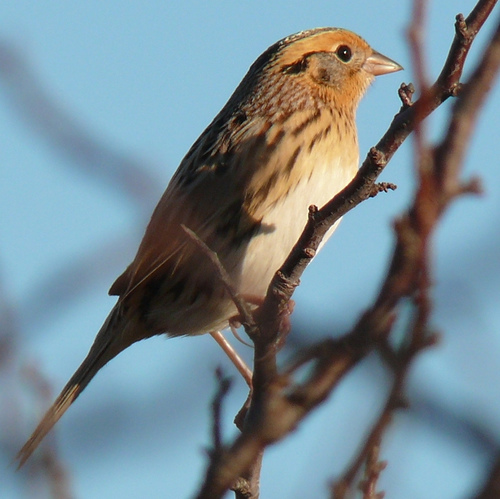
almost like golden brown in color, with a white belly and a long tail.
this bird is brown with white on its stomach and has a very short beak.
the bird is brown and with a spotted pattern and has a white belly with a pointed beak and a small black eyes.
this is a small bird with a tan belly and breast, a mottled brown upper body and back, and a short pointy beak.
this bird has a brown crown, a short bill, and a spotted wing
this small yellowish-brown bird has dark brown streaks on its sides and a white belly.
this bird has tan feathers over most of its body, with white belly and sharp beak.
this bird has wings that are brown and has a white belly
this bird is brown with white and has a very short beak.
this golden brown bird has wispy inner and outer rectrices, a short bill and darker brown cheek patches.
Species: Le Conte Sparrow